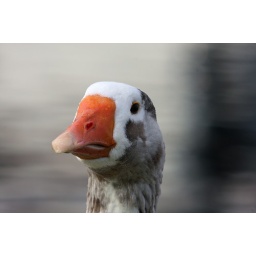
Homemade tele 600mm F11.Taken sitting in my car with a bag filled with rice. It's my favourite shelter.